Manhattan Project

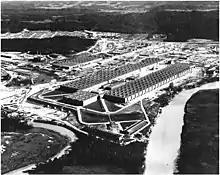
Oblique aerial view of an enormous U-shaped building

Marshall and Nichols discovered that the electromagnetic isotope separation process would require of copper, which was in desperately short supply. However, silver could be substituted, in an 11:10 copper to silver ratio. On 3 August 1942, Nichols met with Under Secretary of the Treasury Daniel W. Bell and asked for the transfer of 6,000 tons of silver bullion from the West Point Bullion Depository. Ultimately were used. The silver bars were cast into cylindrical billets, extruded into strips, and wound onto magnetic coils.